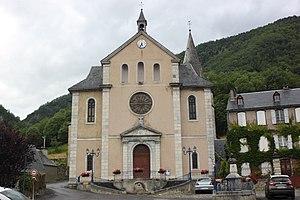
Église Saint-Blaise, Fr-65-Ancizan.
Ancizan est une commune française située dans le département des Hautes-Pyrénées, en région Occitanie.